Minolta TC-1

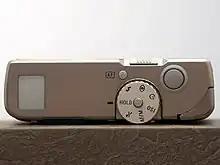
Top panel of Minolta TC-1

The TC-1 controls and display are provided on the top panel, with the exception of the aperture selector lever, which is on the lens. A small leather patch on the front of the camera facilitates grip by the right hand.